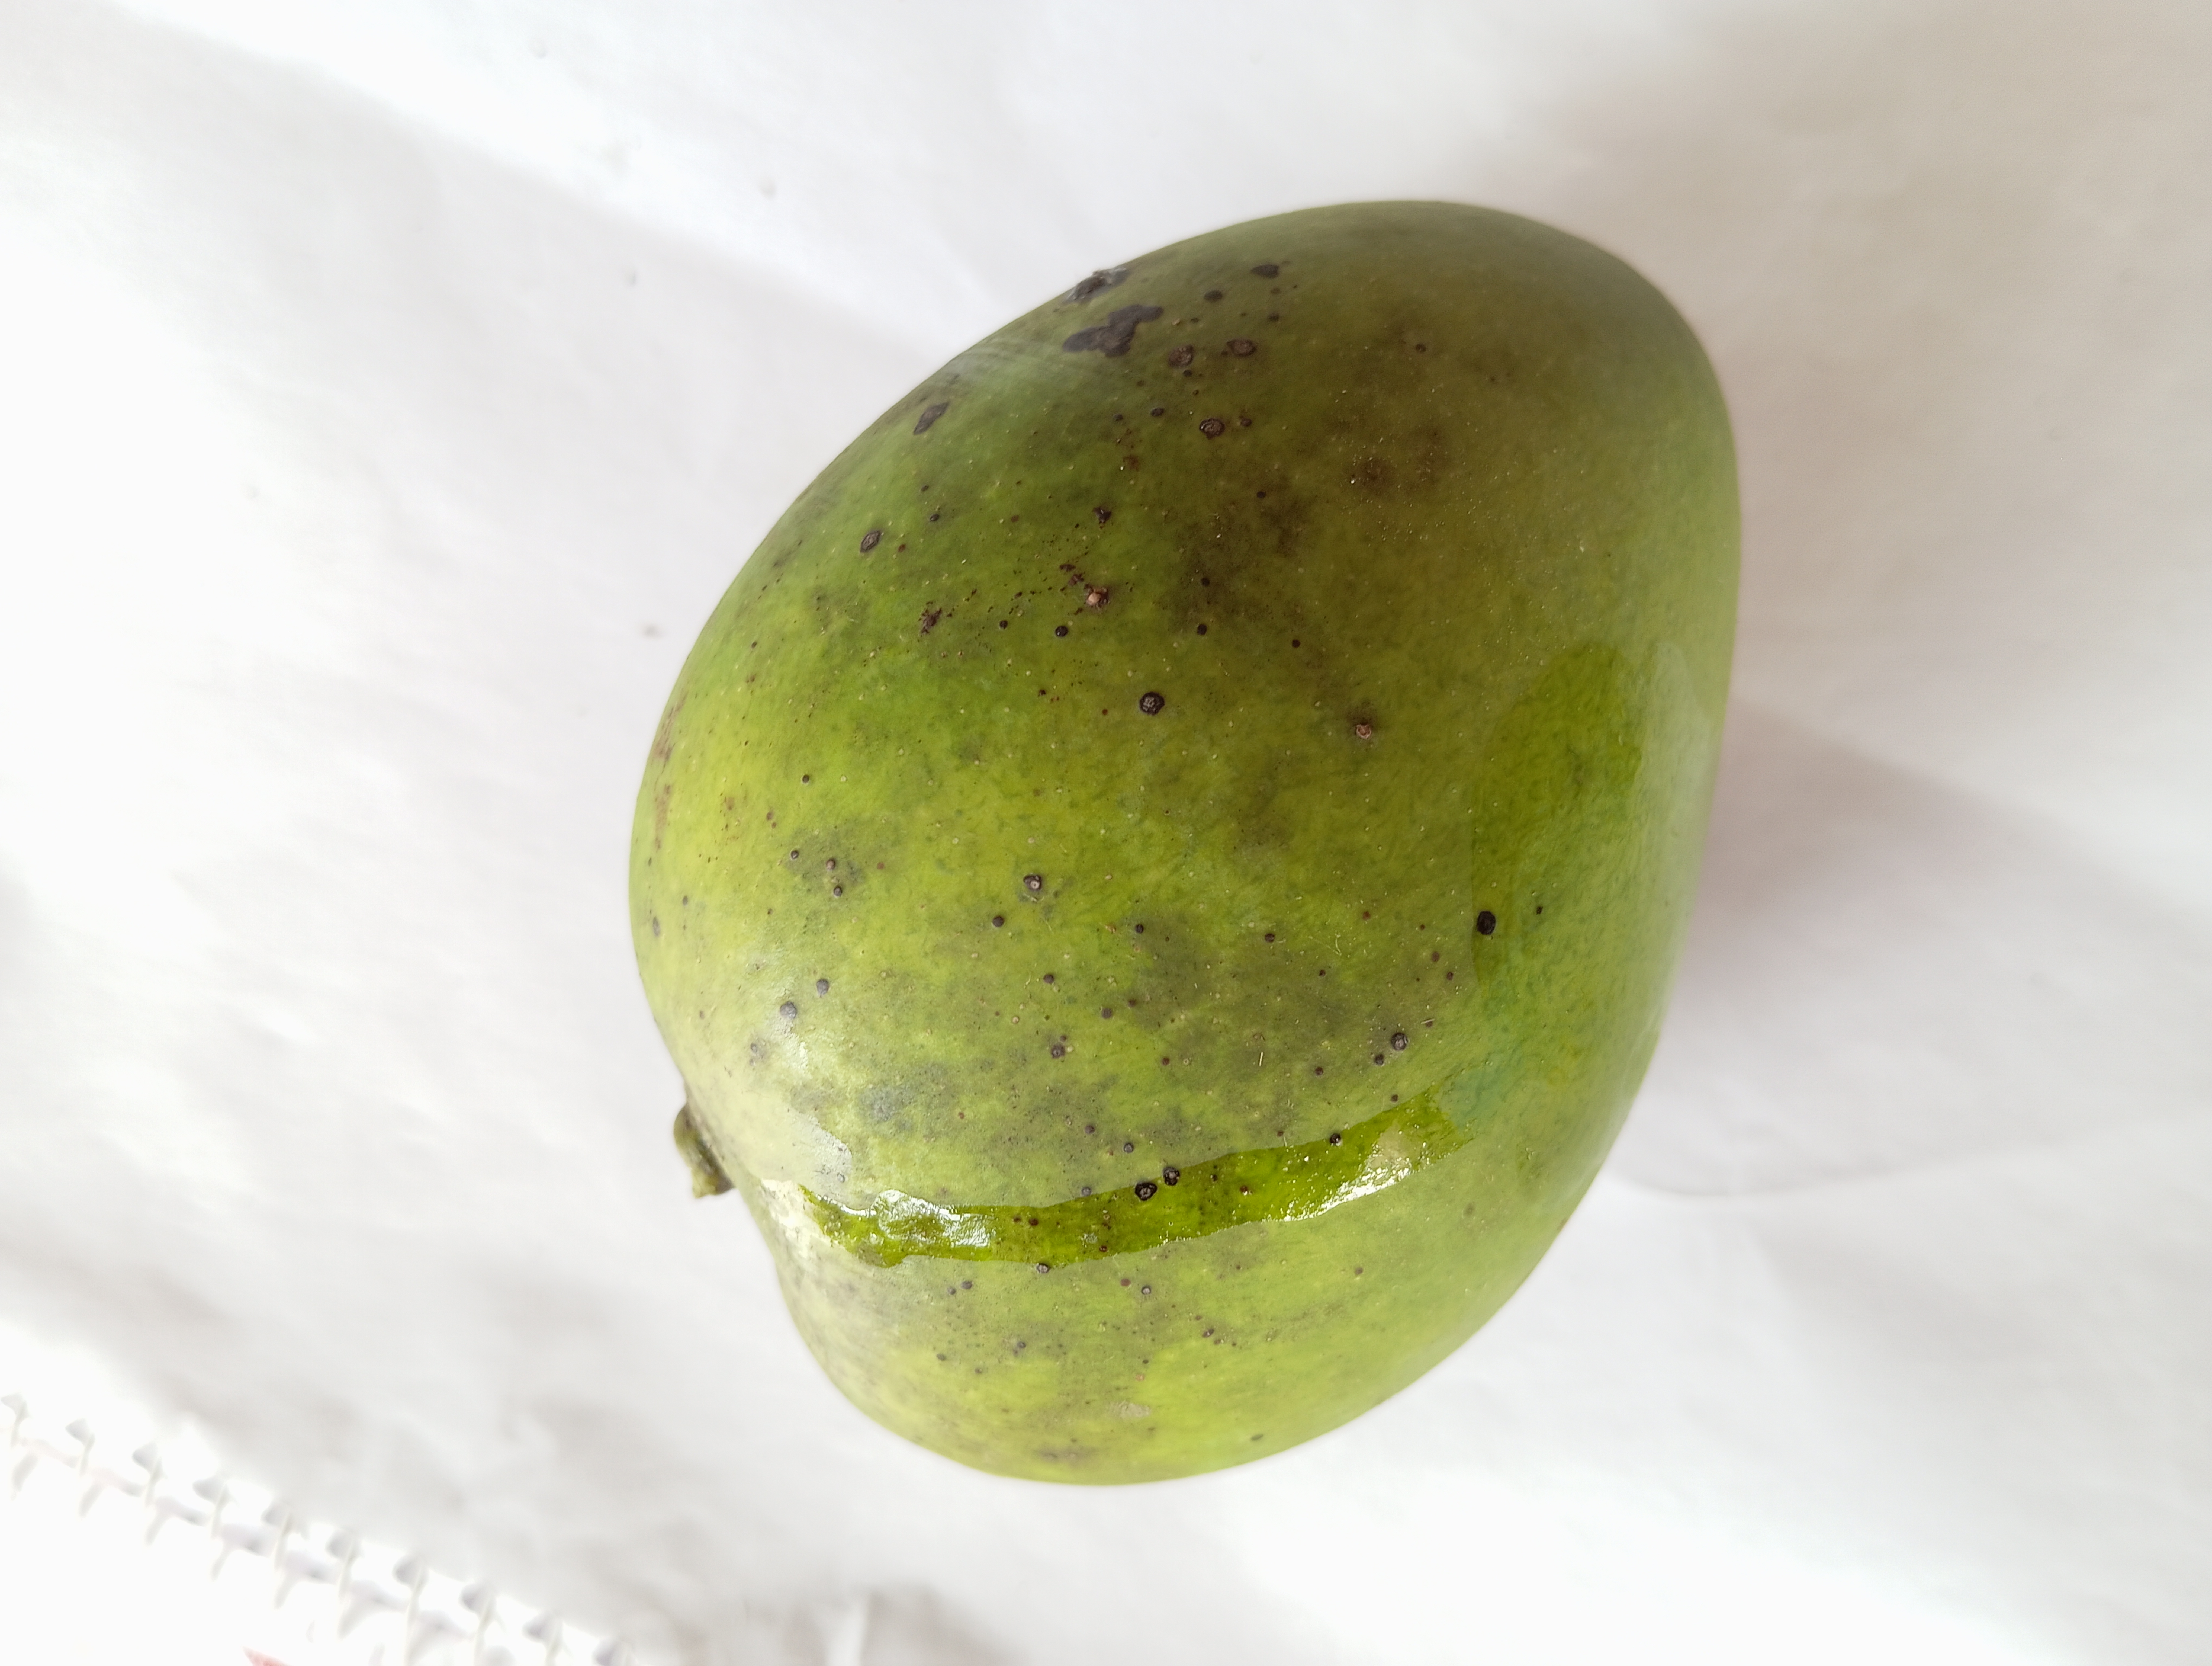
Mango variety: Harivanga